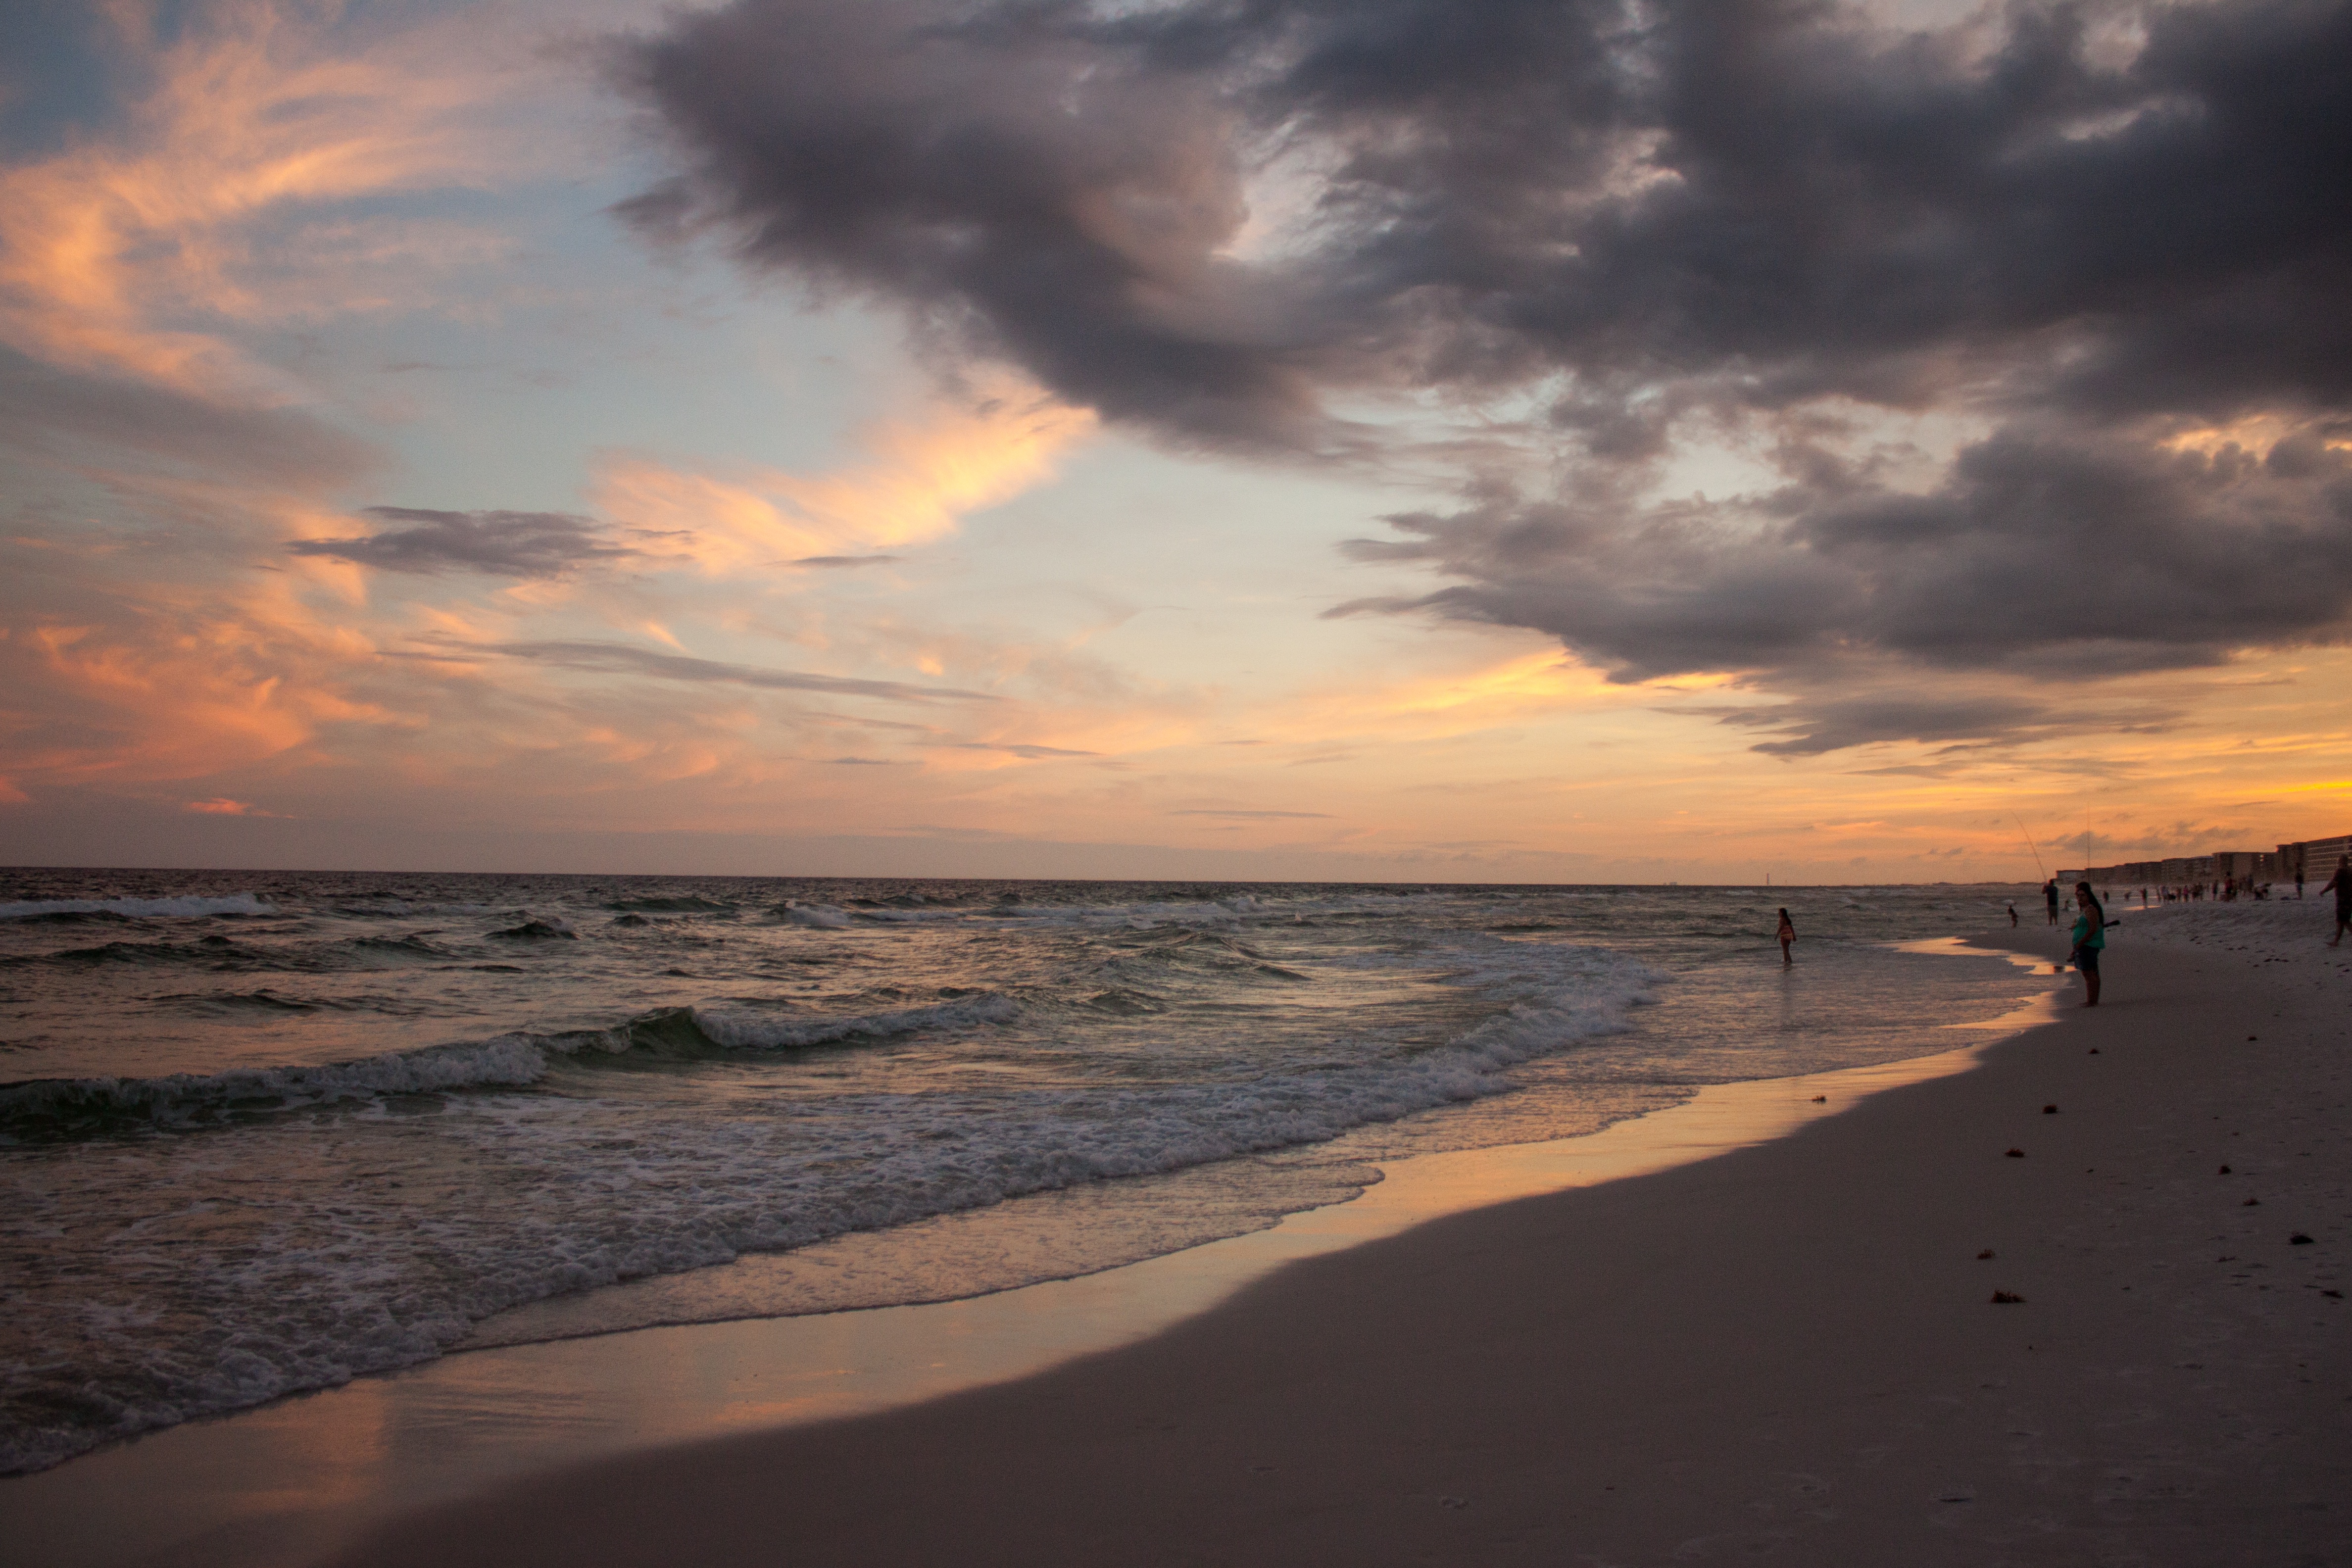
beach, sea, coast, sand, ocean, horizon, cloud, sky, sun, sunrise, sunset, sunlight, morning, shore, wave, dawn, dusk, evening, body of water, afterglow, wind wave